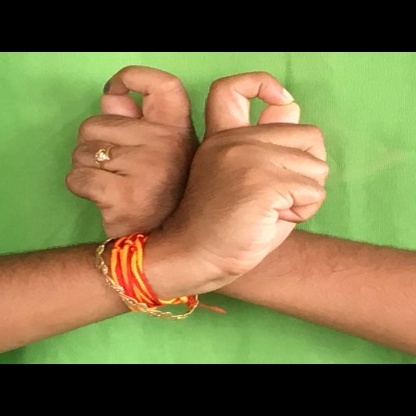
Mudra: Berunda